Bank of Amsterdam

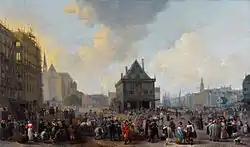
Dam square and town hall in 1656 with the Wisselbank in the lower left by Johannes Lingelbach

The Bank of Amsterdam or Wisselbank was an early bank, vouched for by the city of Amsterdam, and established in 1609. It was the first public bank to offer accounts not directly convertible to coin. As such, it has been described by some as the first true central bank, even though that view is not uniformly shared. The Amsterdam Wisselbank was also active in the production of coins. For decades the assay master of the Bank sent out stocks of gold and silver to the various Mints in the United Netherlands to receive new coins in return.